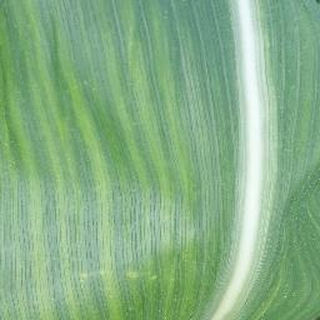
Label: healthy_corn